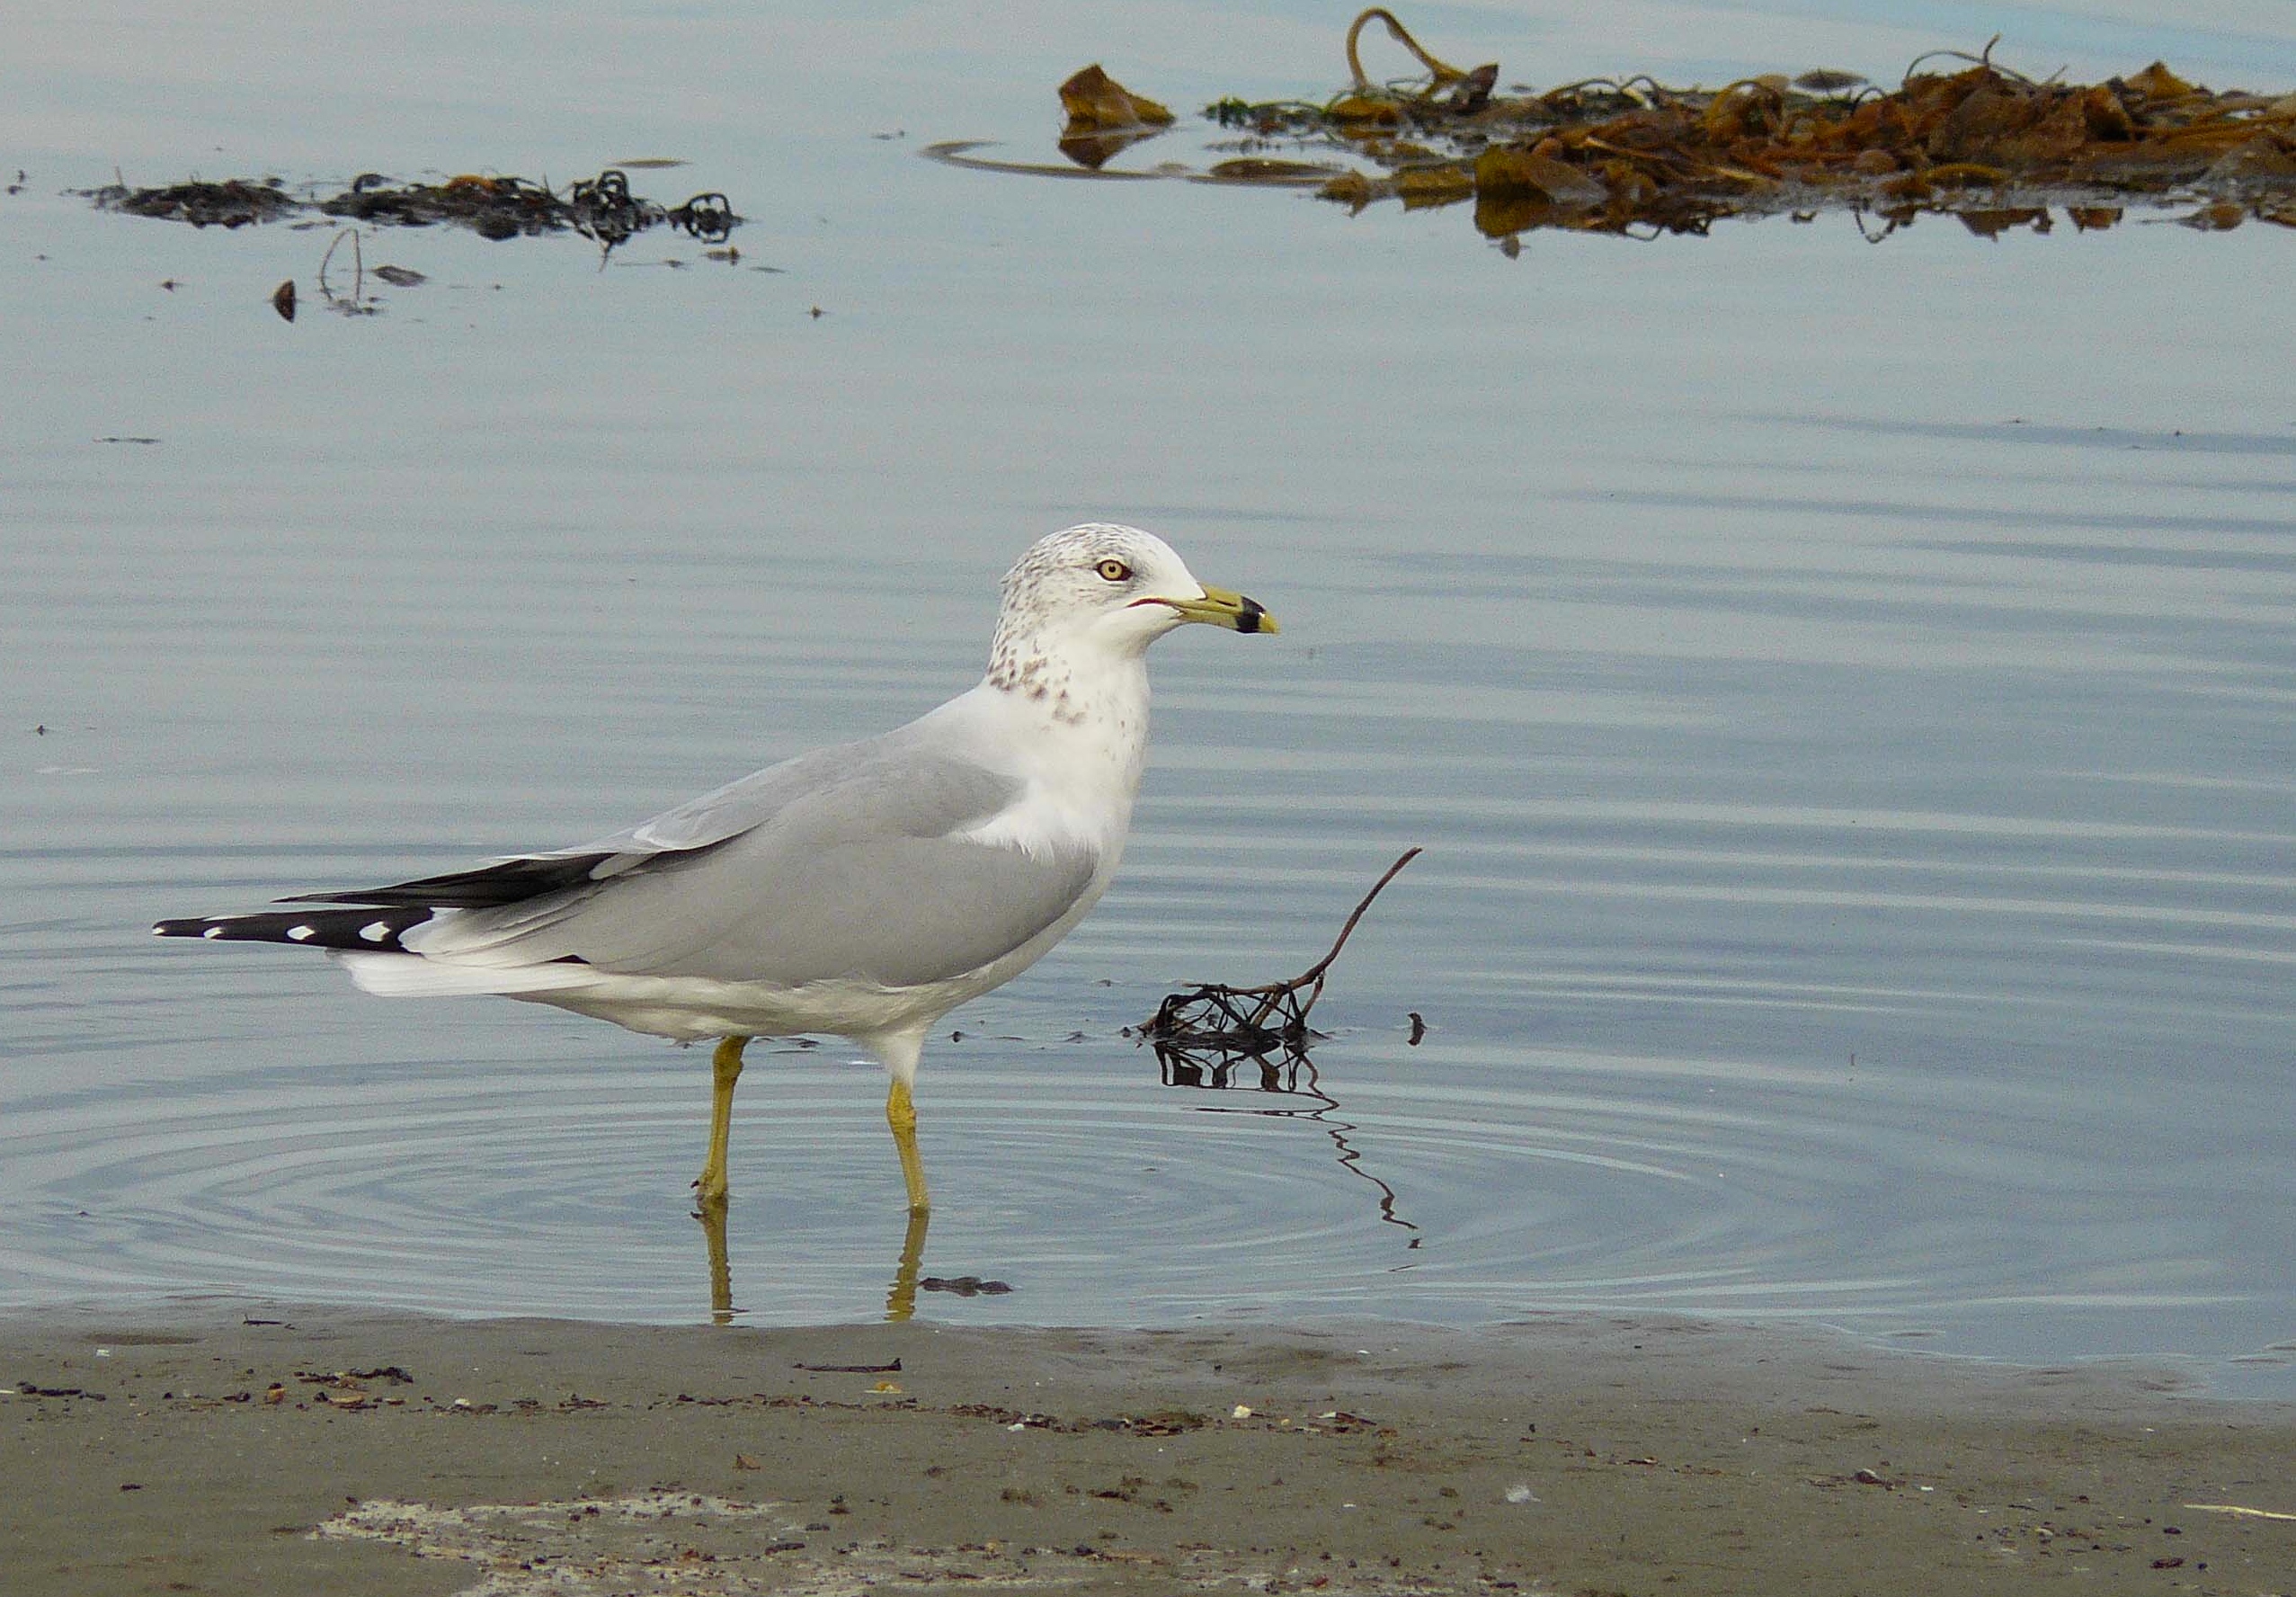
sea, bird, seabird, wildlife, gull, fauna, gulls, vertebrate, joycecory, shorebird, sandpiper, ringbilledgull, larusdelawarensis, birdsofmorrobay, charadriiformes, european herring gull